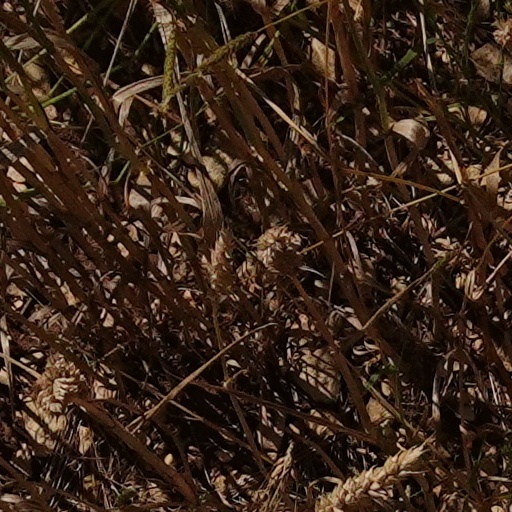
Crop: wheat